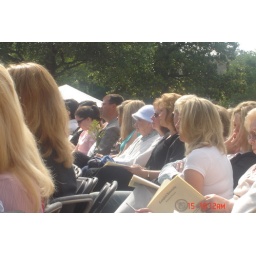
look at that cute gma in the blue hat